Hikayat Hang Tuah

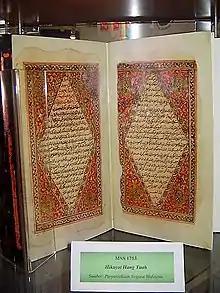
A copy of the Hang Tuah Saga in display.

Hikayat Hang Tuah (Jawi: حکاية هڠ تواه) is a Malay work of literature that tells the tale of the historical figure of a Malay warrior Hang Tuah and his four warrior friends – Hang Jebat, Hang Kasturi, Hang Lekir and Hang Lekiu – who lived during the height of the Sultanate of Malacca in the 15th century.